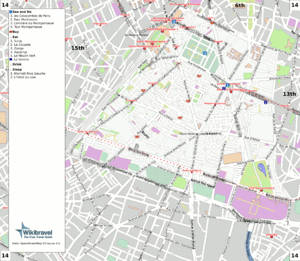
Cet article donne une liste des voies du 14ᵉ arrondissement de Paris, en France.